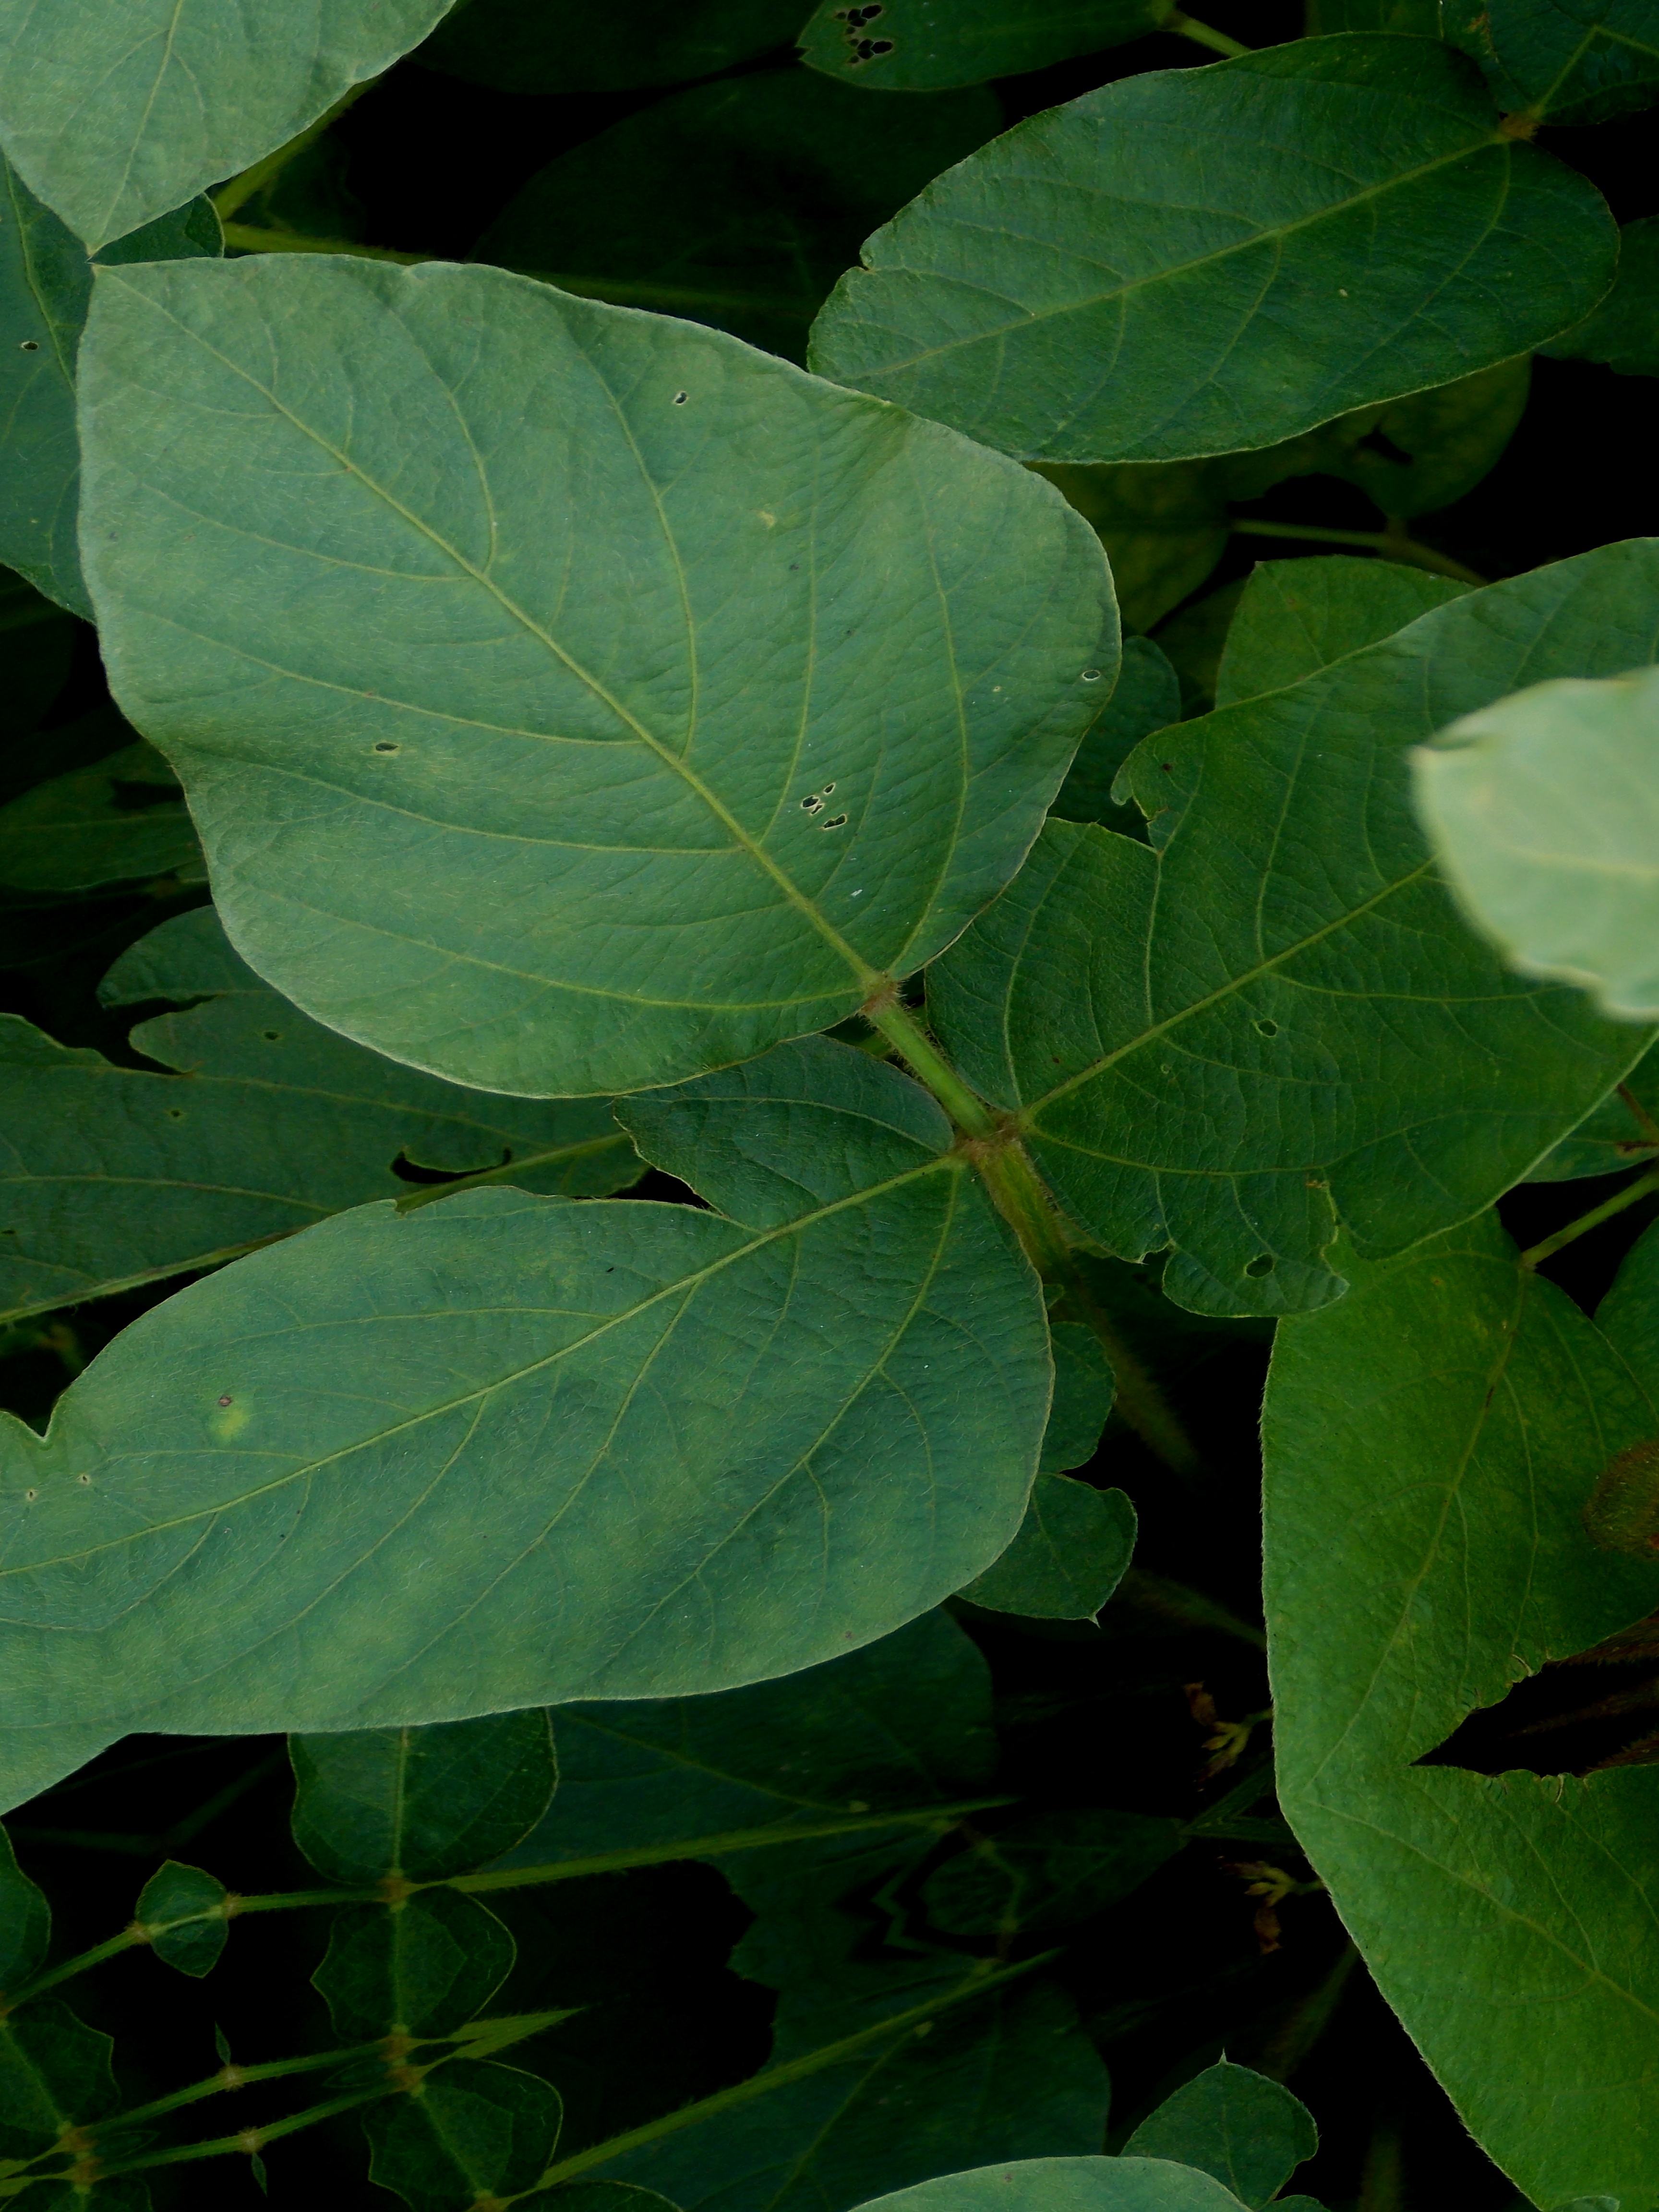
Label: Healthy